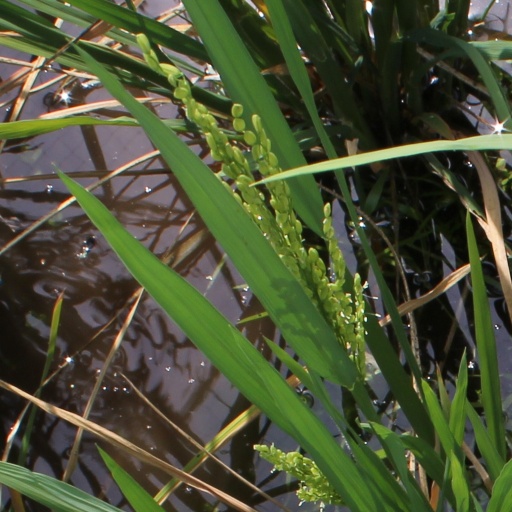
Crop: rice